Aliağa railway station

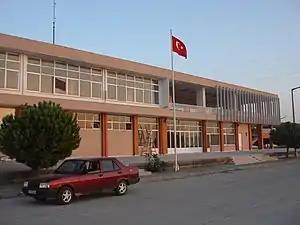
The station building.

Aliağa railway station is a railway station in Aliağa, Turkey and is the northern terminus of the İZBAN commuter rail system. Located within the south part of the city, the station is adjacent to the D.550 highway.